Louis Mangin

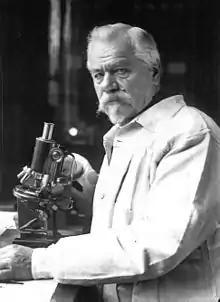

Louis Alexandre Mangin (8 September 1852, in Paris – 27 January 1937) was a French botanist and mycologist.